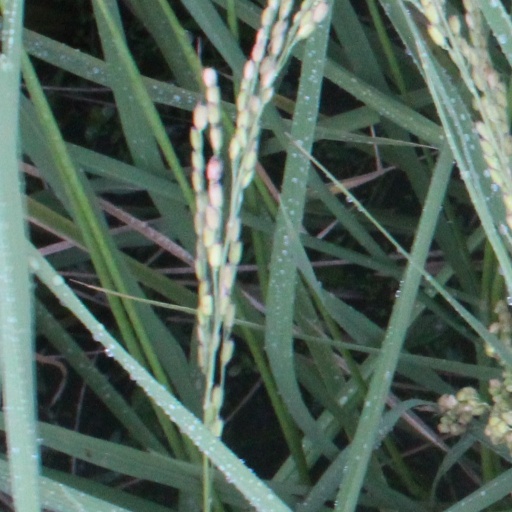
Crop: rice